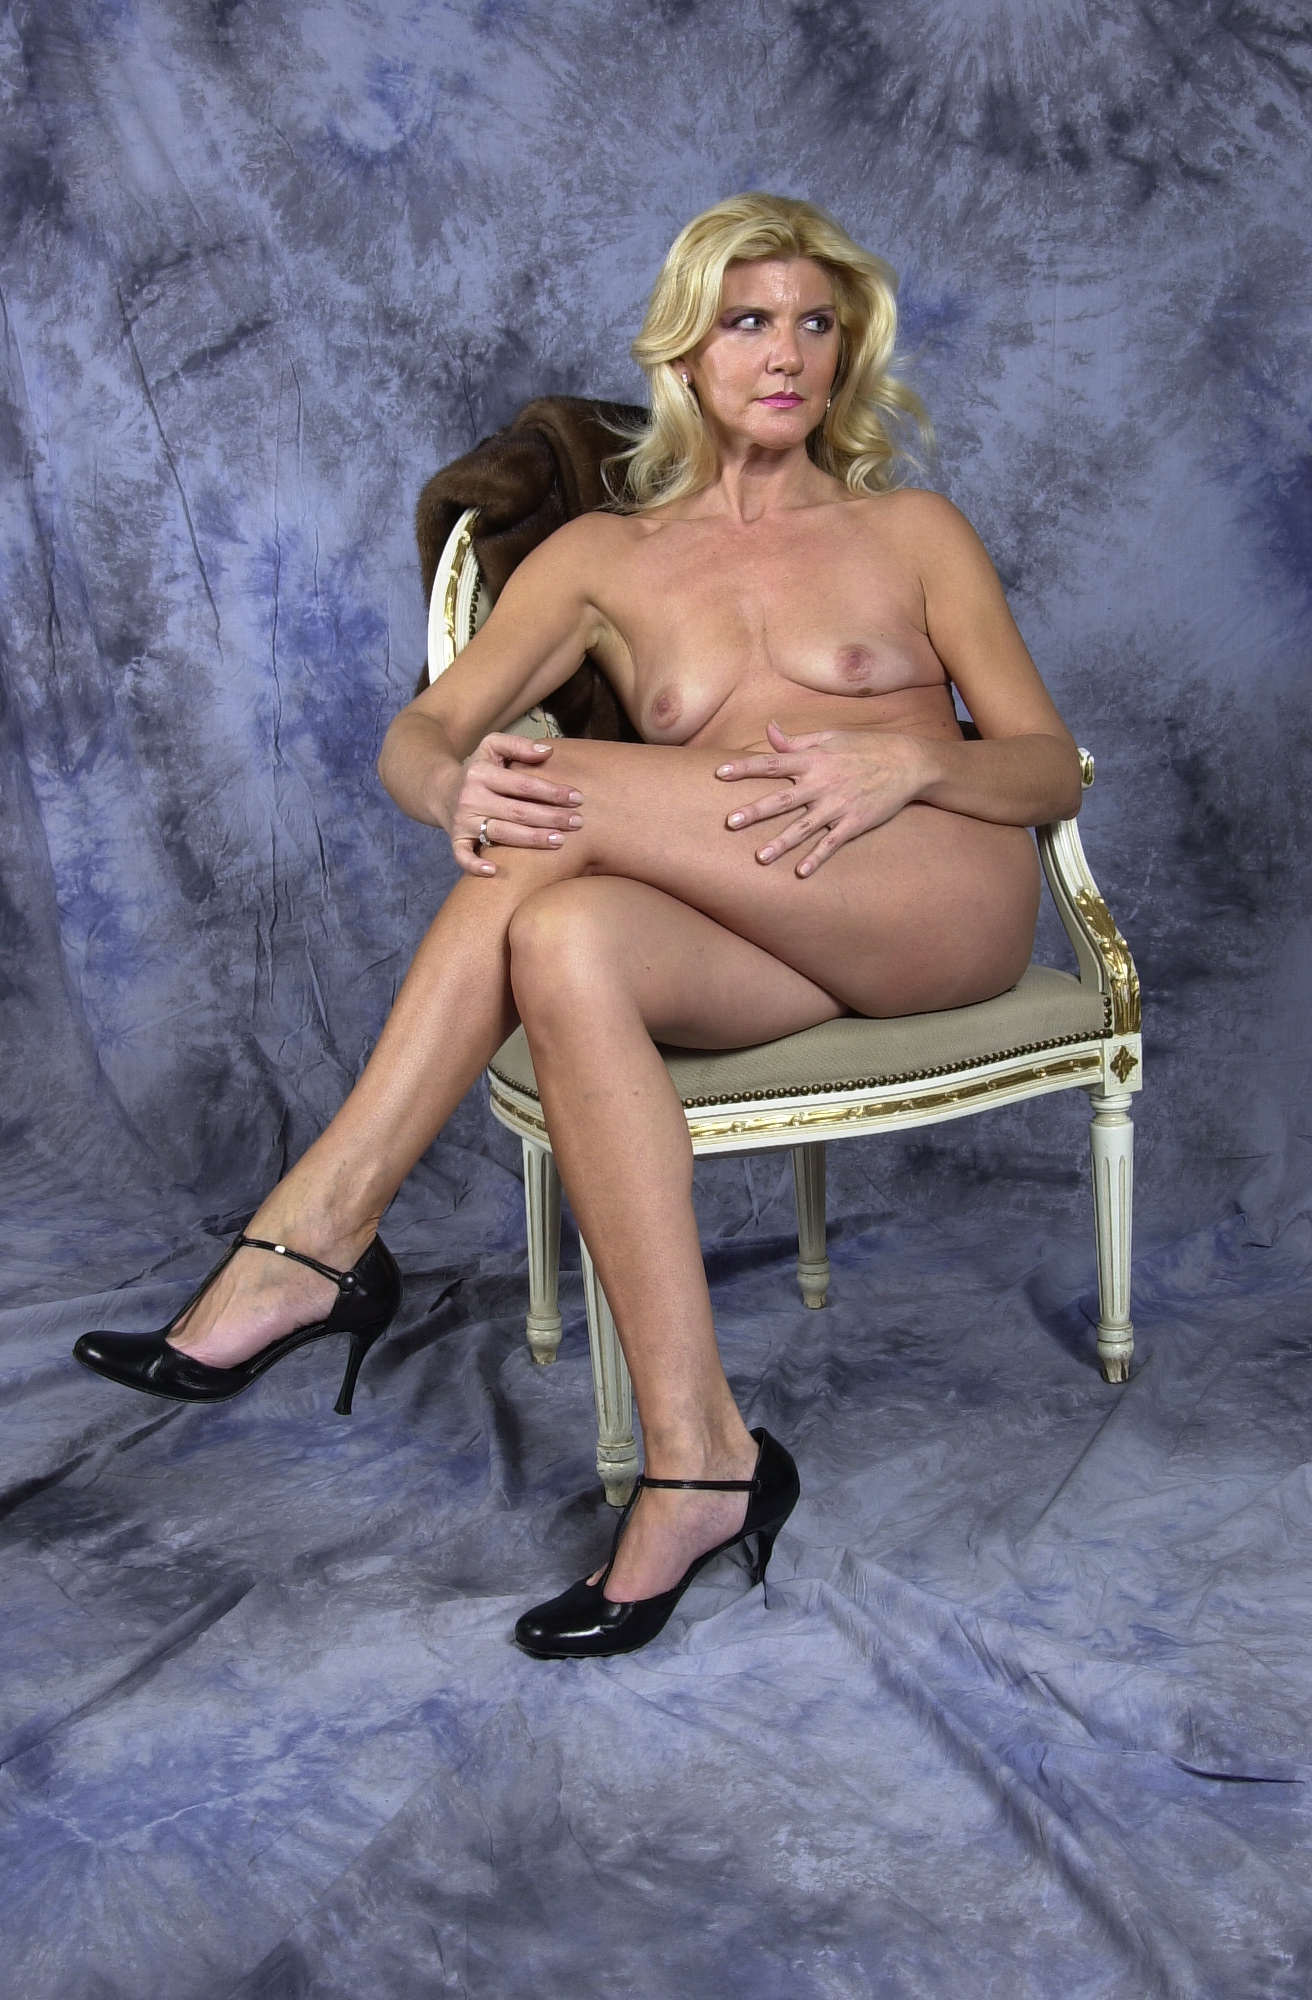
sexy, nude, woman, shoe, leg, human body, flash photography, thigh, art model, black hair, foot, knee, comfort, human leg, long hair, sunglasses, sandal, fetish model, blond, toe, brown hair, art, sitting, chest, chair, eyewear, fashion design, cg artwork, flesh, brassiere, lingerie, barefoot, illustration, high heels, darkness, room, fashion model, photo shoot, jewellery, fun